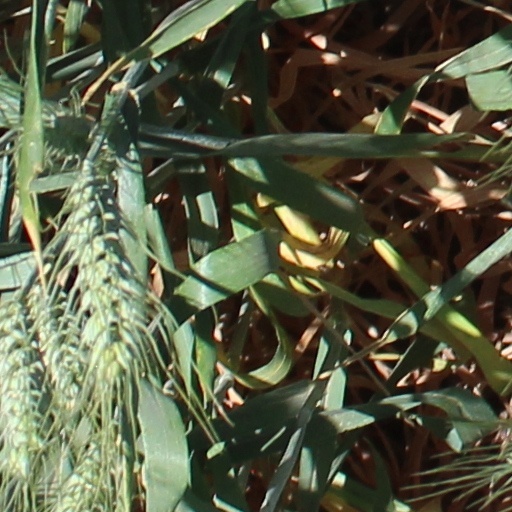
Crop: wheat